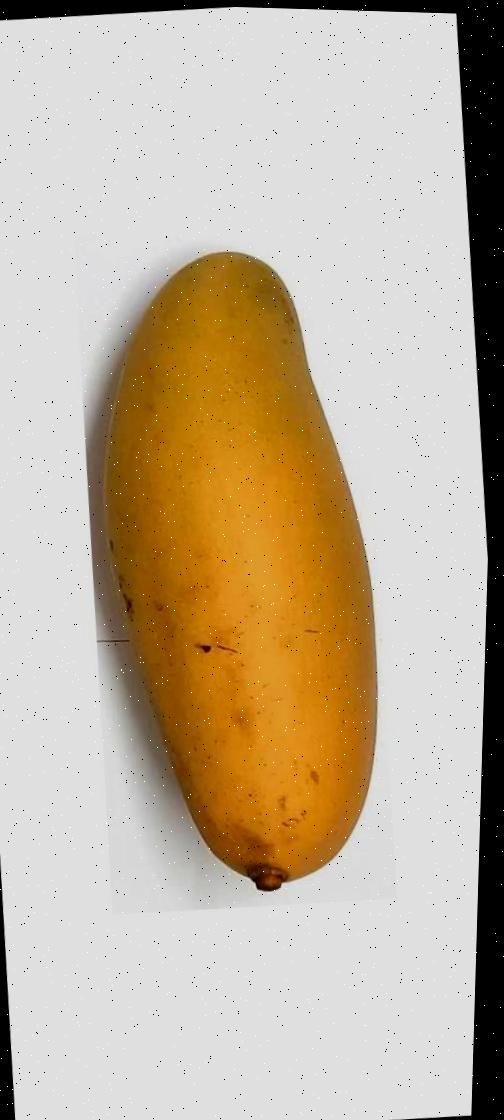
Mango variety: Banana Mango